Amla Ruia

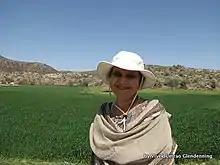
Ruia in 2010

Ruia was inspired by severe droughts in 1999/2000 and 2003 to improve water harvesting in Rajasthan villages. She founded the Aakar Charitable Trust(ACT) to partner with villages to build check dams that provide water security.